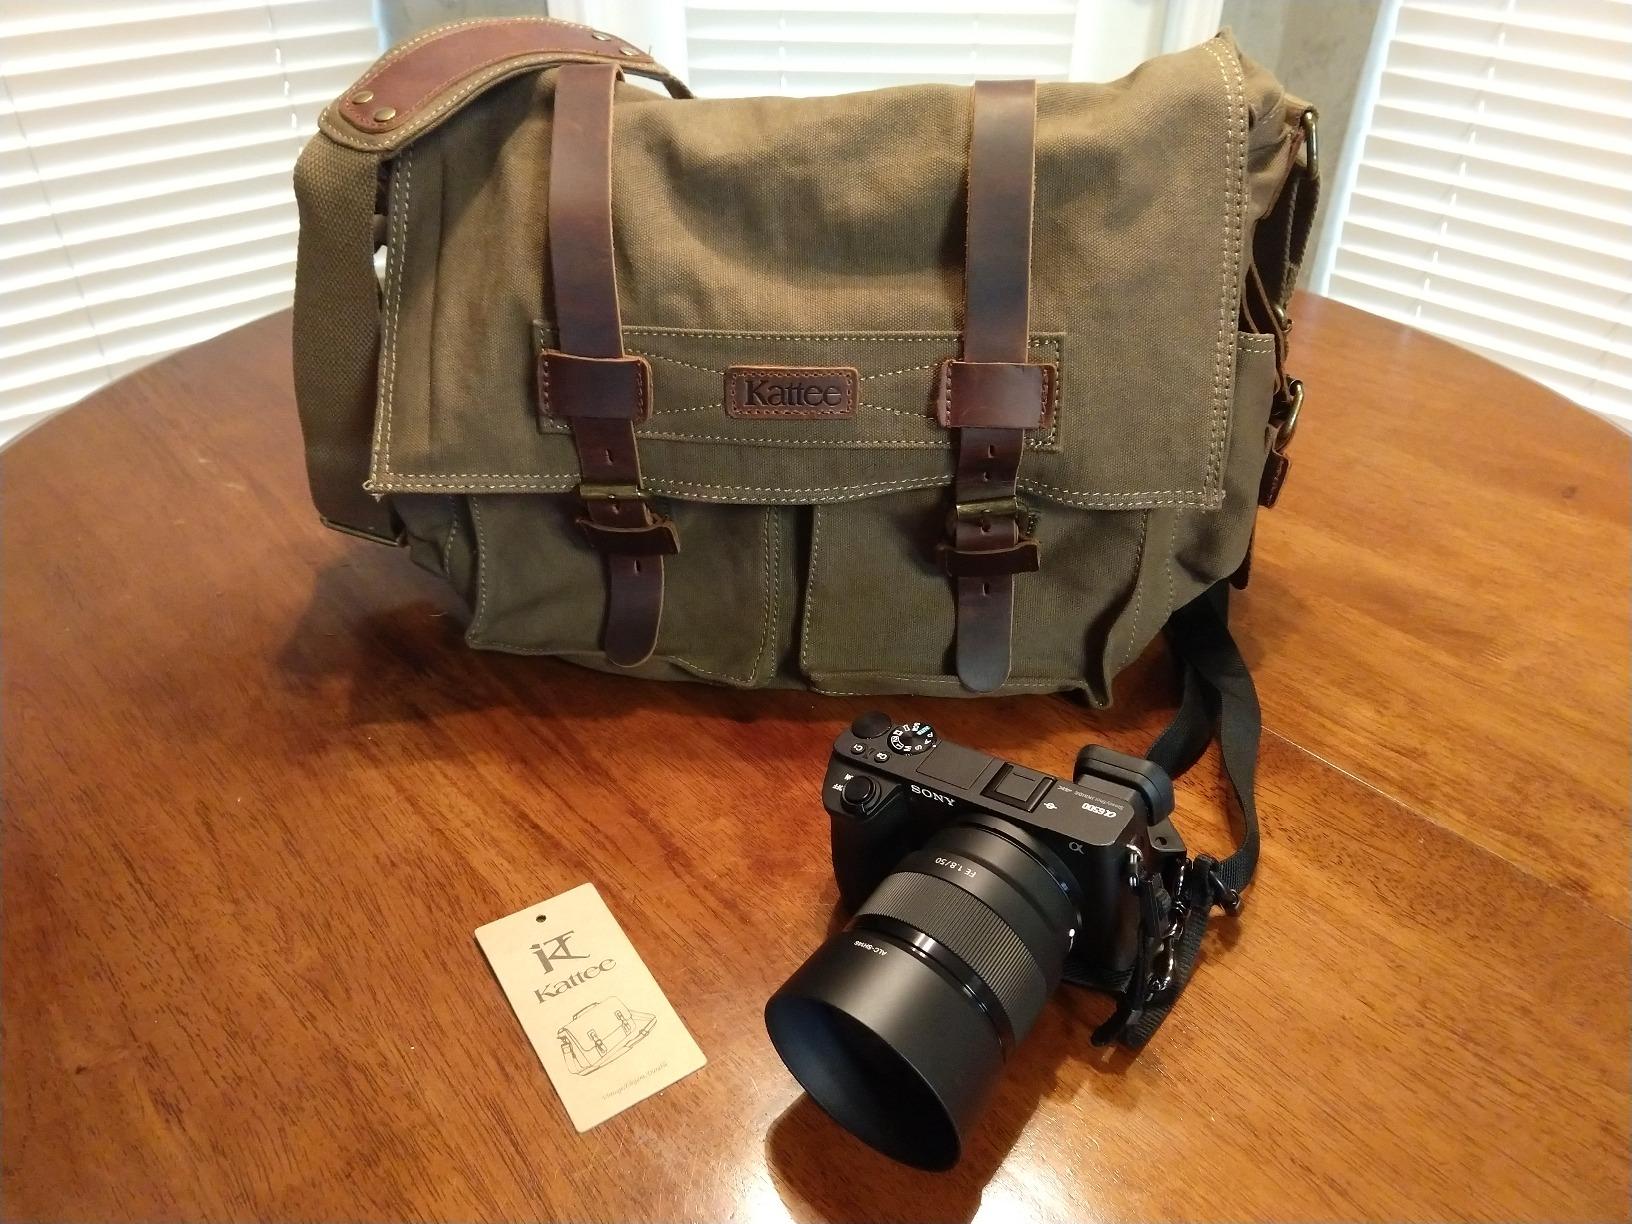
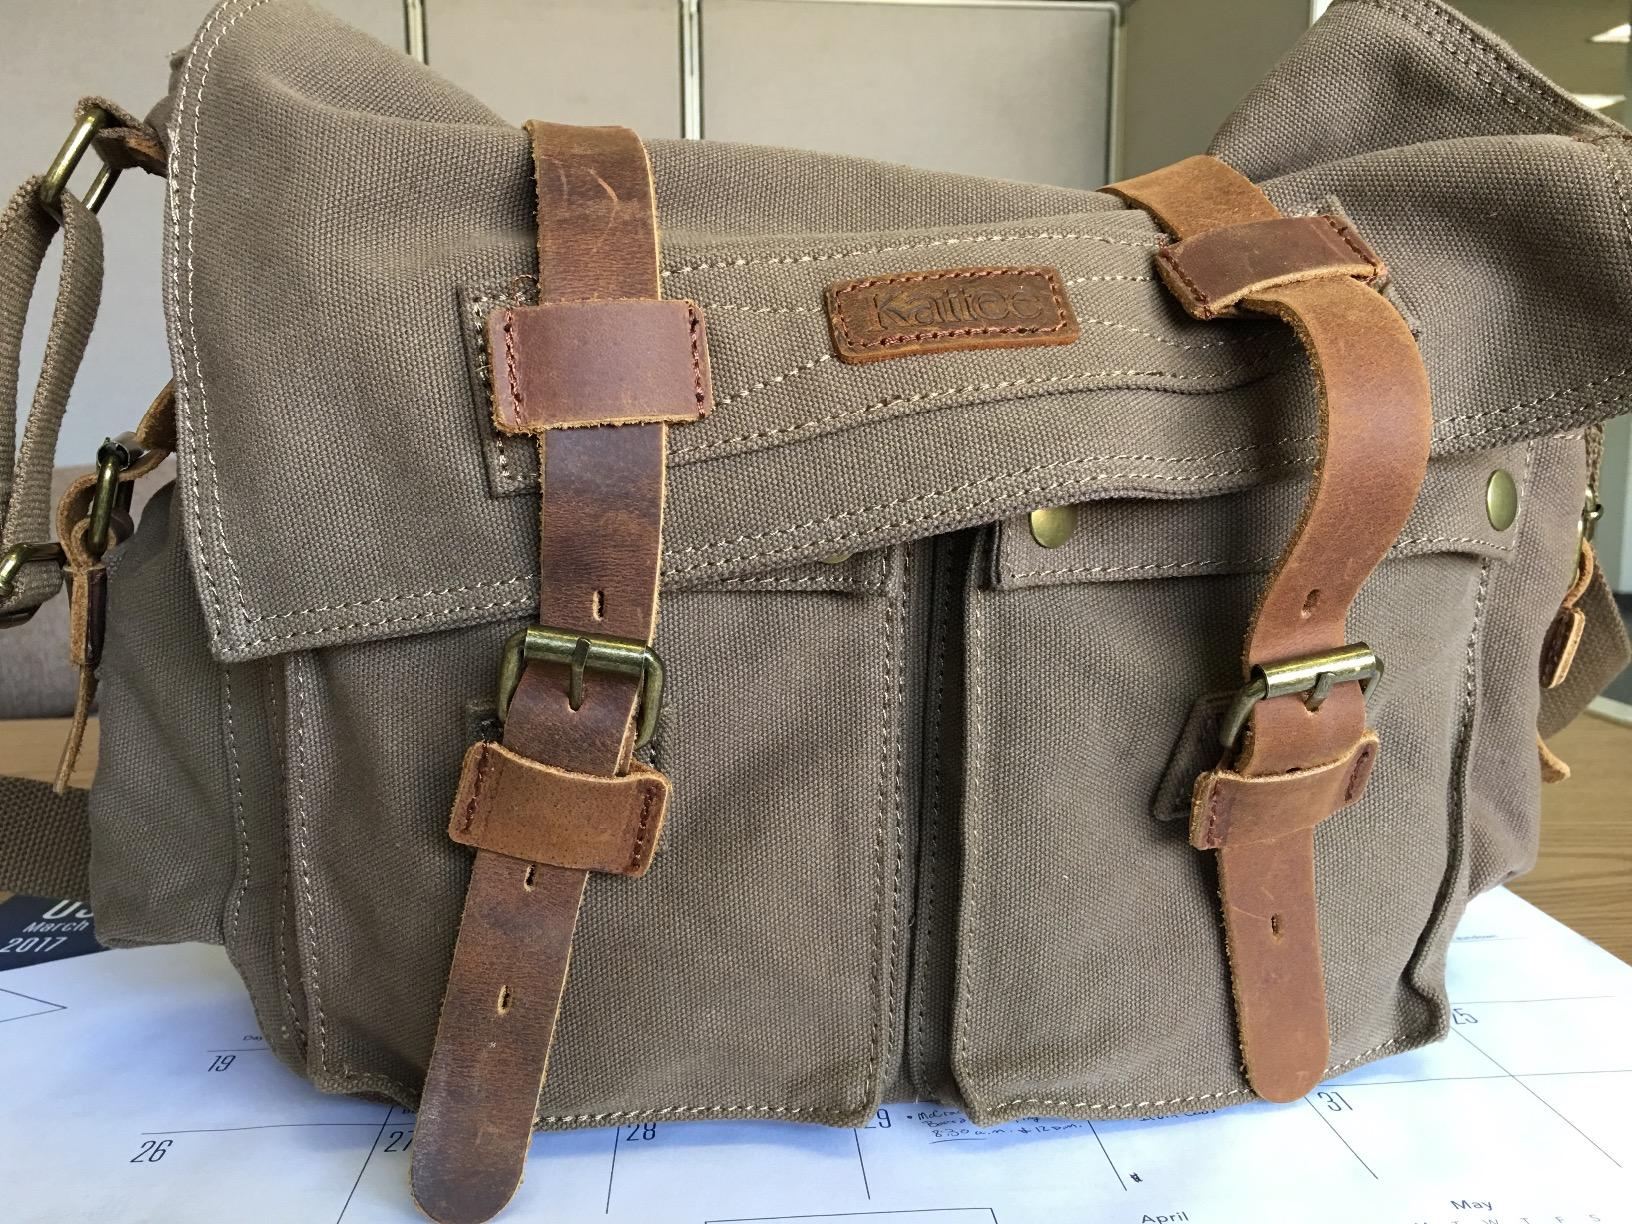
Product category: bag
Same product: yes